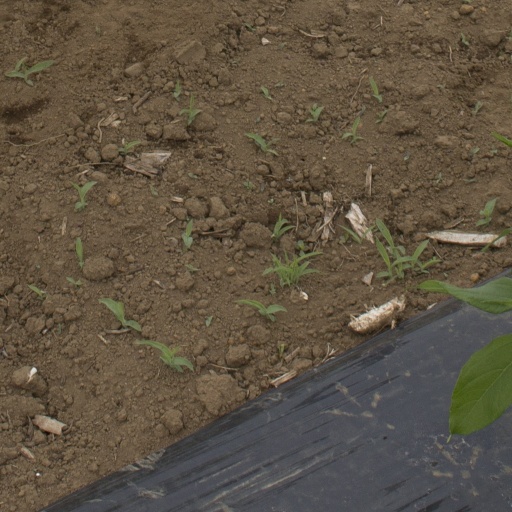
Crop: Jerusalem artichoke